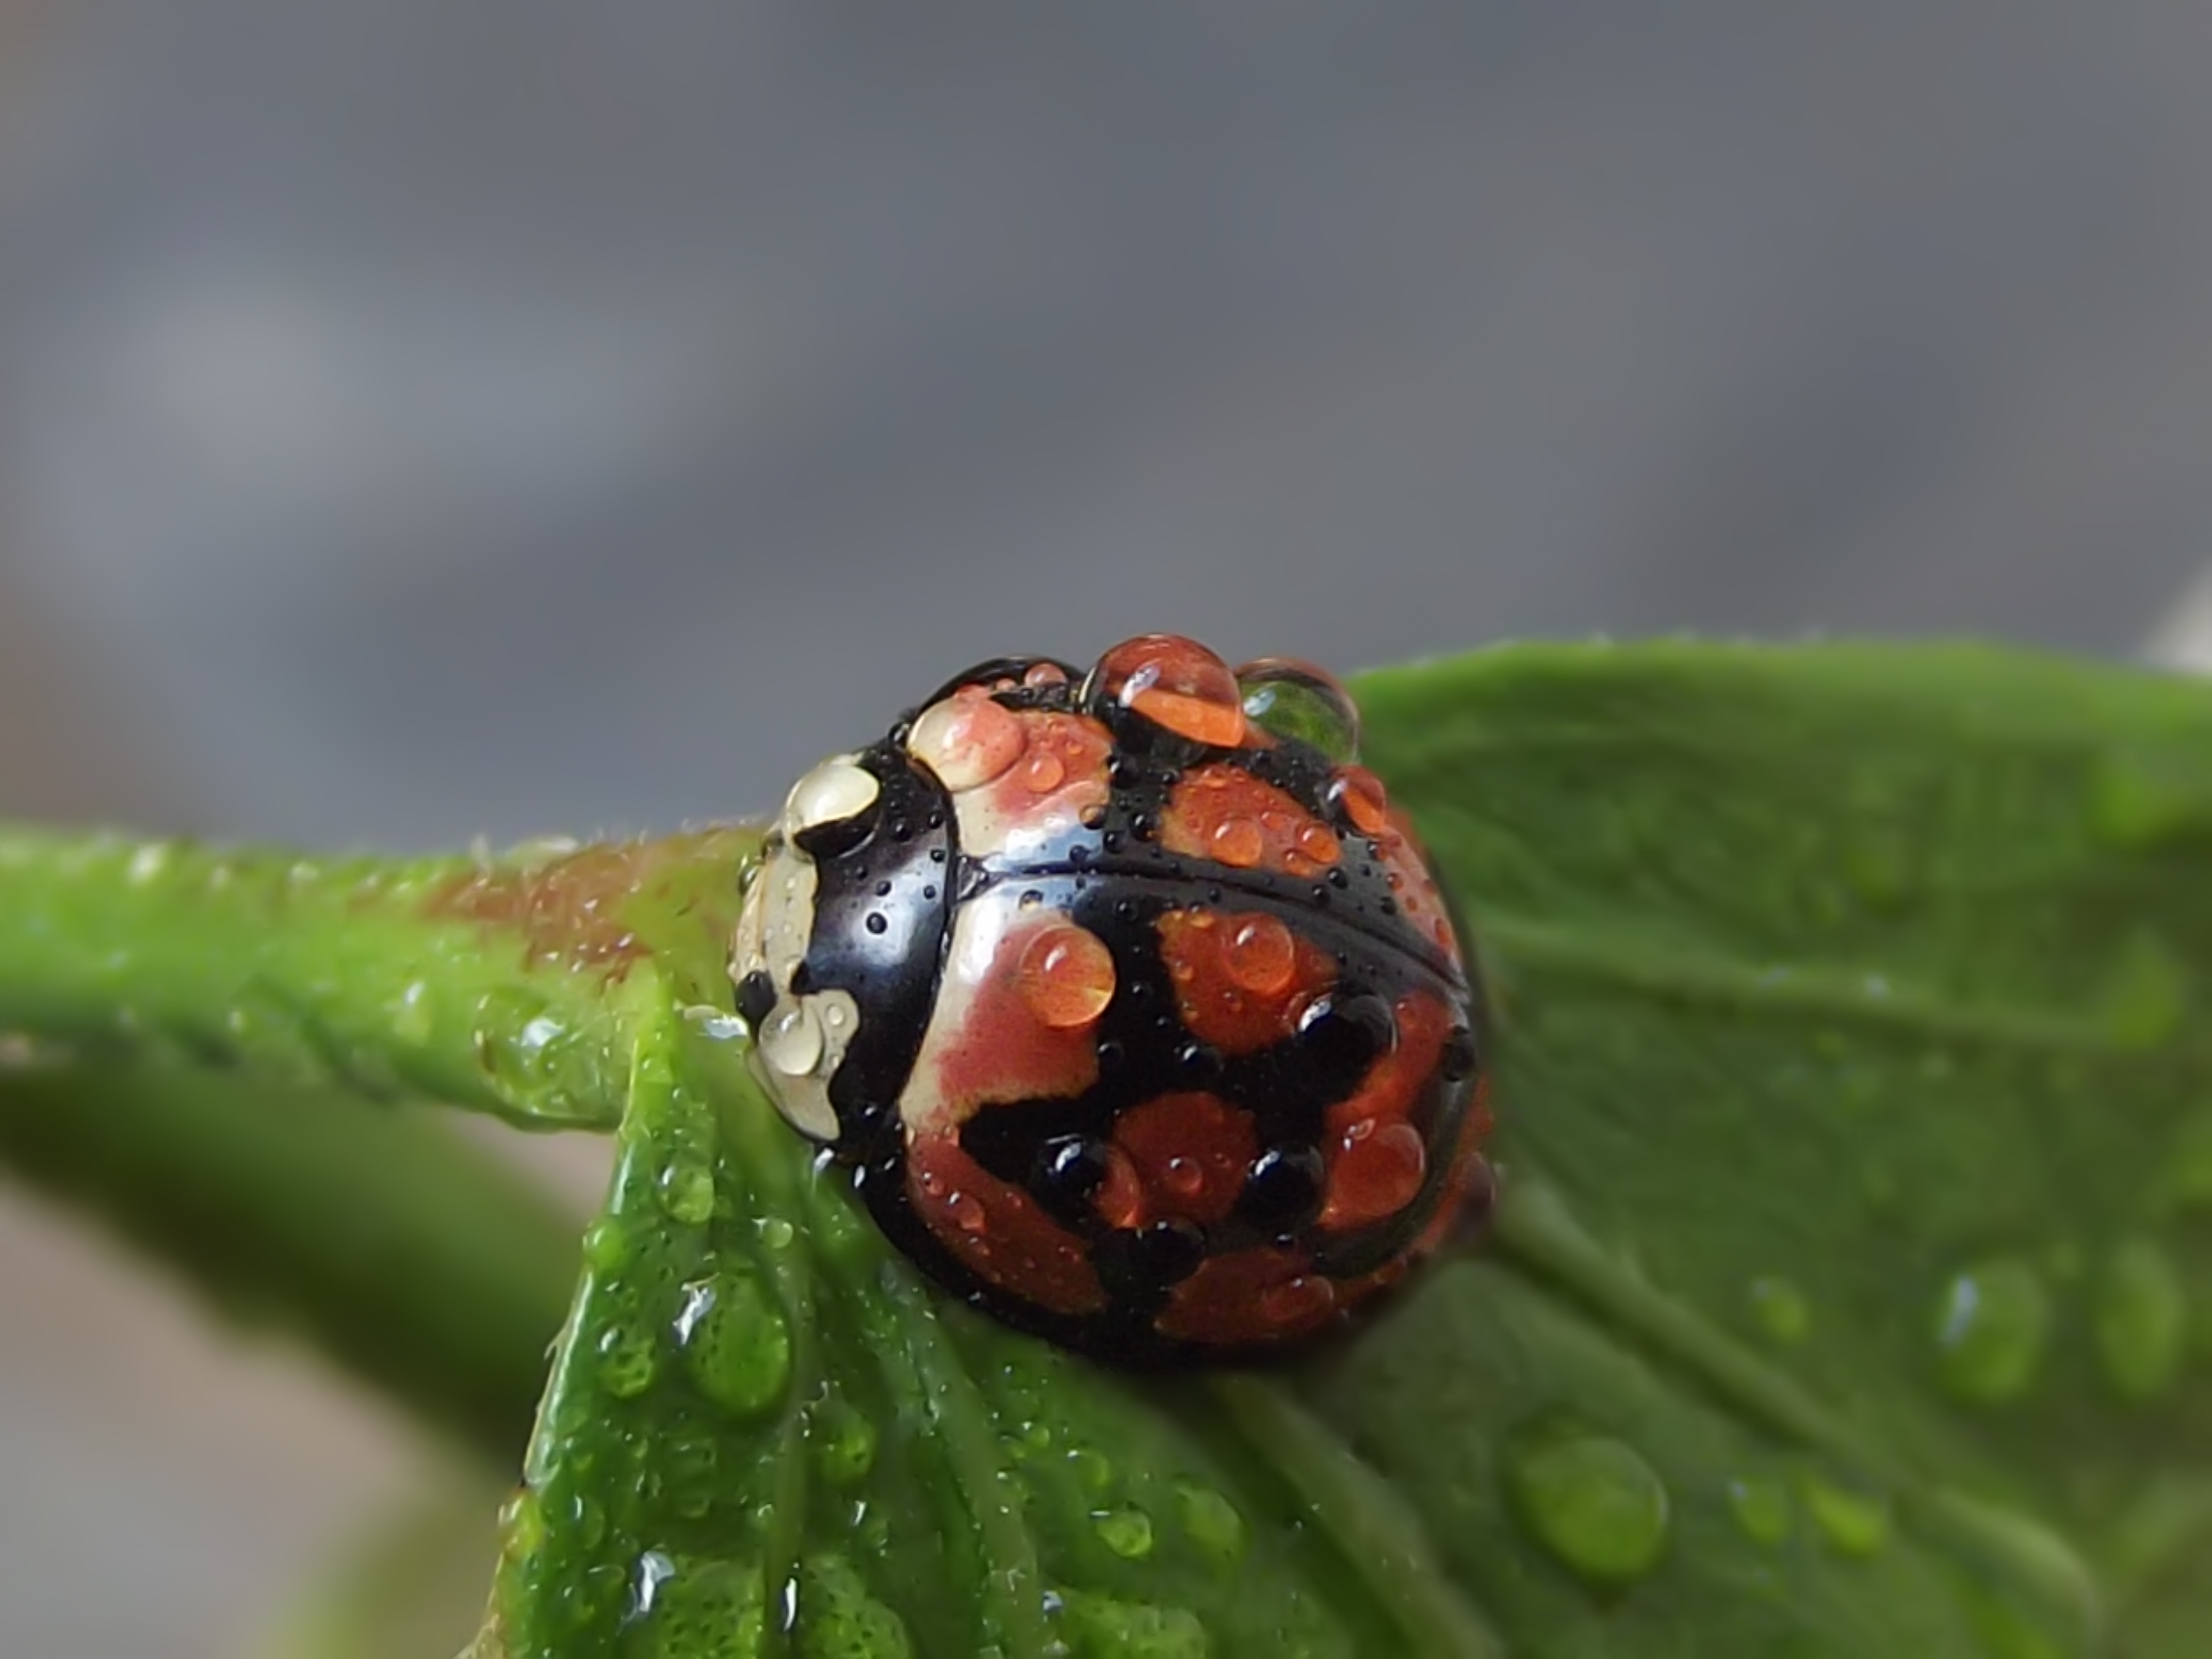
ladybird, ladybug, insect, garden, dewdrops, water, leaf, nature, environment, south africa, FujiFilm FinePix S2960, photography, macro photography, beetle, close up, invertebrate, plant, pest, plant stem, bud